Gaspar Corte-Real

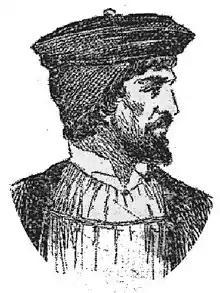
a Portrait of Gaspar

Gaspar Corte-Real (1450–1501) was a Portuguese explorer who, alongside his father João Vaz Corte-Real and brother Miguel, participated in various exploratory voyages sponsored by the Portuguese Crown. These voyages are said to have been some of the first to reach Newfoundland and possibly other parts of eastern Canada.